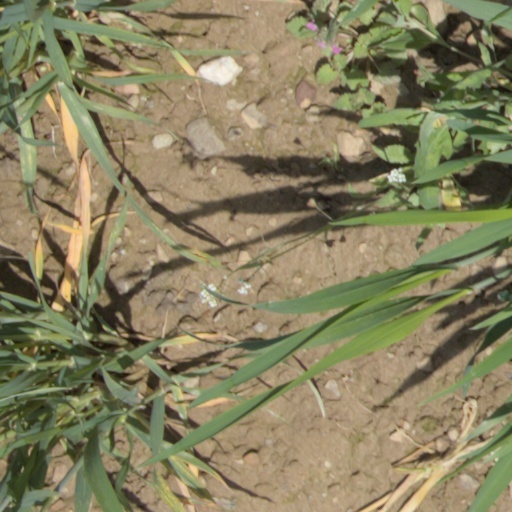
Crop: wheat